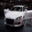
Label: automobile